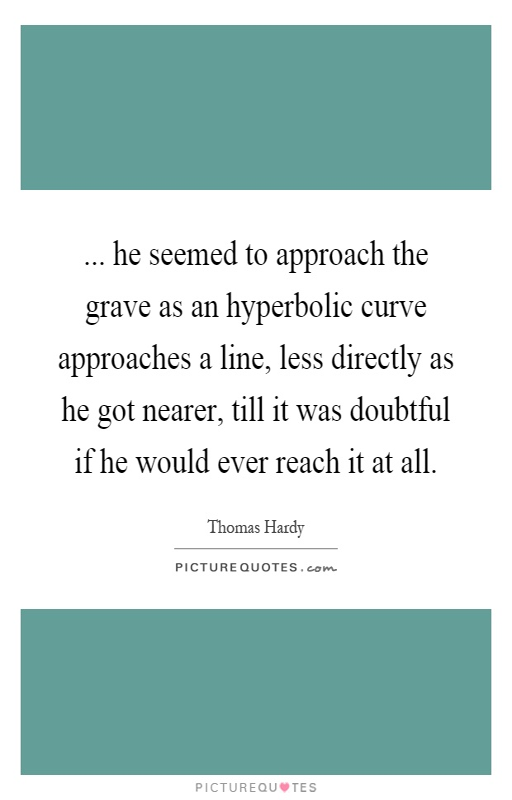
... he seemed to approach the grave as a hyperbolic curve approaches a line , less directly as he got nearer , till it was doubtful if he would ever reach it at all picture quote #